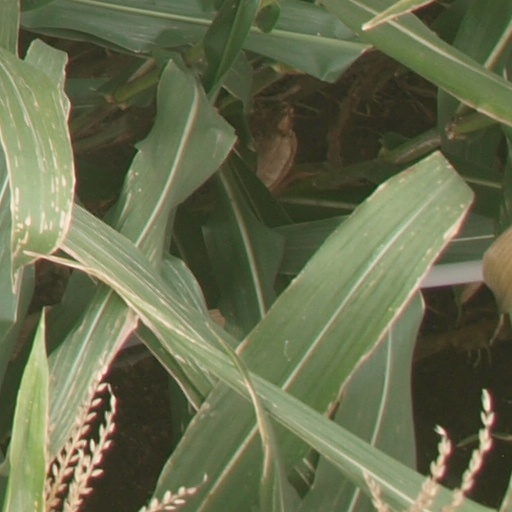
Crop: maize; corn